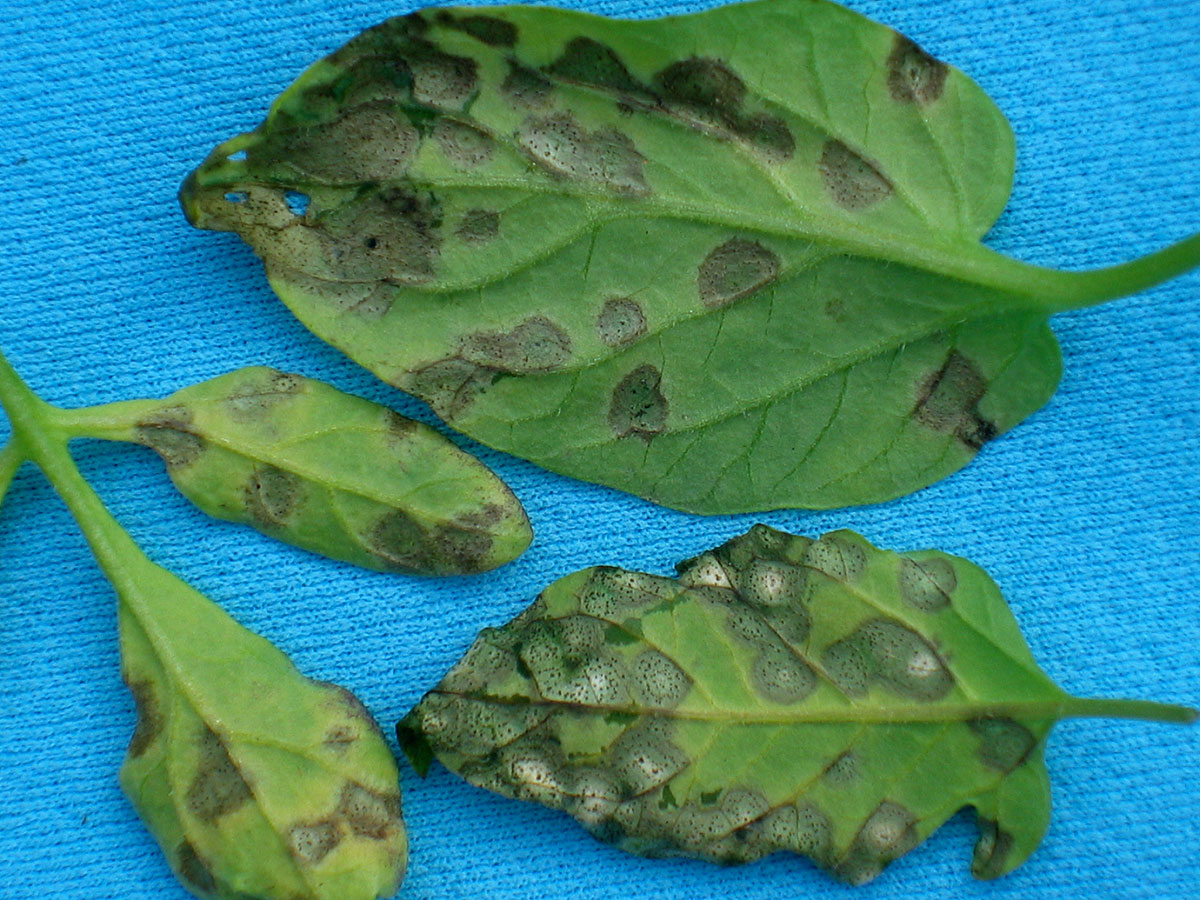
Labels: Tomato Septoria leaf spot, Tomato Septoria leaf spot, Tomato Septoria leaf spot, Tomato Septoria leaf spot